1993 Slick 50 300

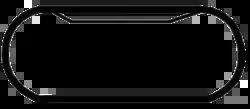
The layout of New Hampshire International Speedway, the venue where the race was held.

New Hampshire International Speedway is a 1.058-mile (1.703 km) oval speedway located in Loudon, New Hampshire which has hosted NASCAR racing annually since the early 1990s, as well as an IndyCar weekend and the oldest motorcycle race in North America, the Loudon Classic. Nicknamed "The Magic Mile", the speedway is often converted into a 1.6-mile (2.6 km) road course, which includes much of the oval. The track was originally the site of Bryar Motorsports Park before being purchased and redeveloped by Bob Bahre. The track is currently one of eight major NASCAR tracks owned and operated by Speedway Motorsports.